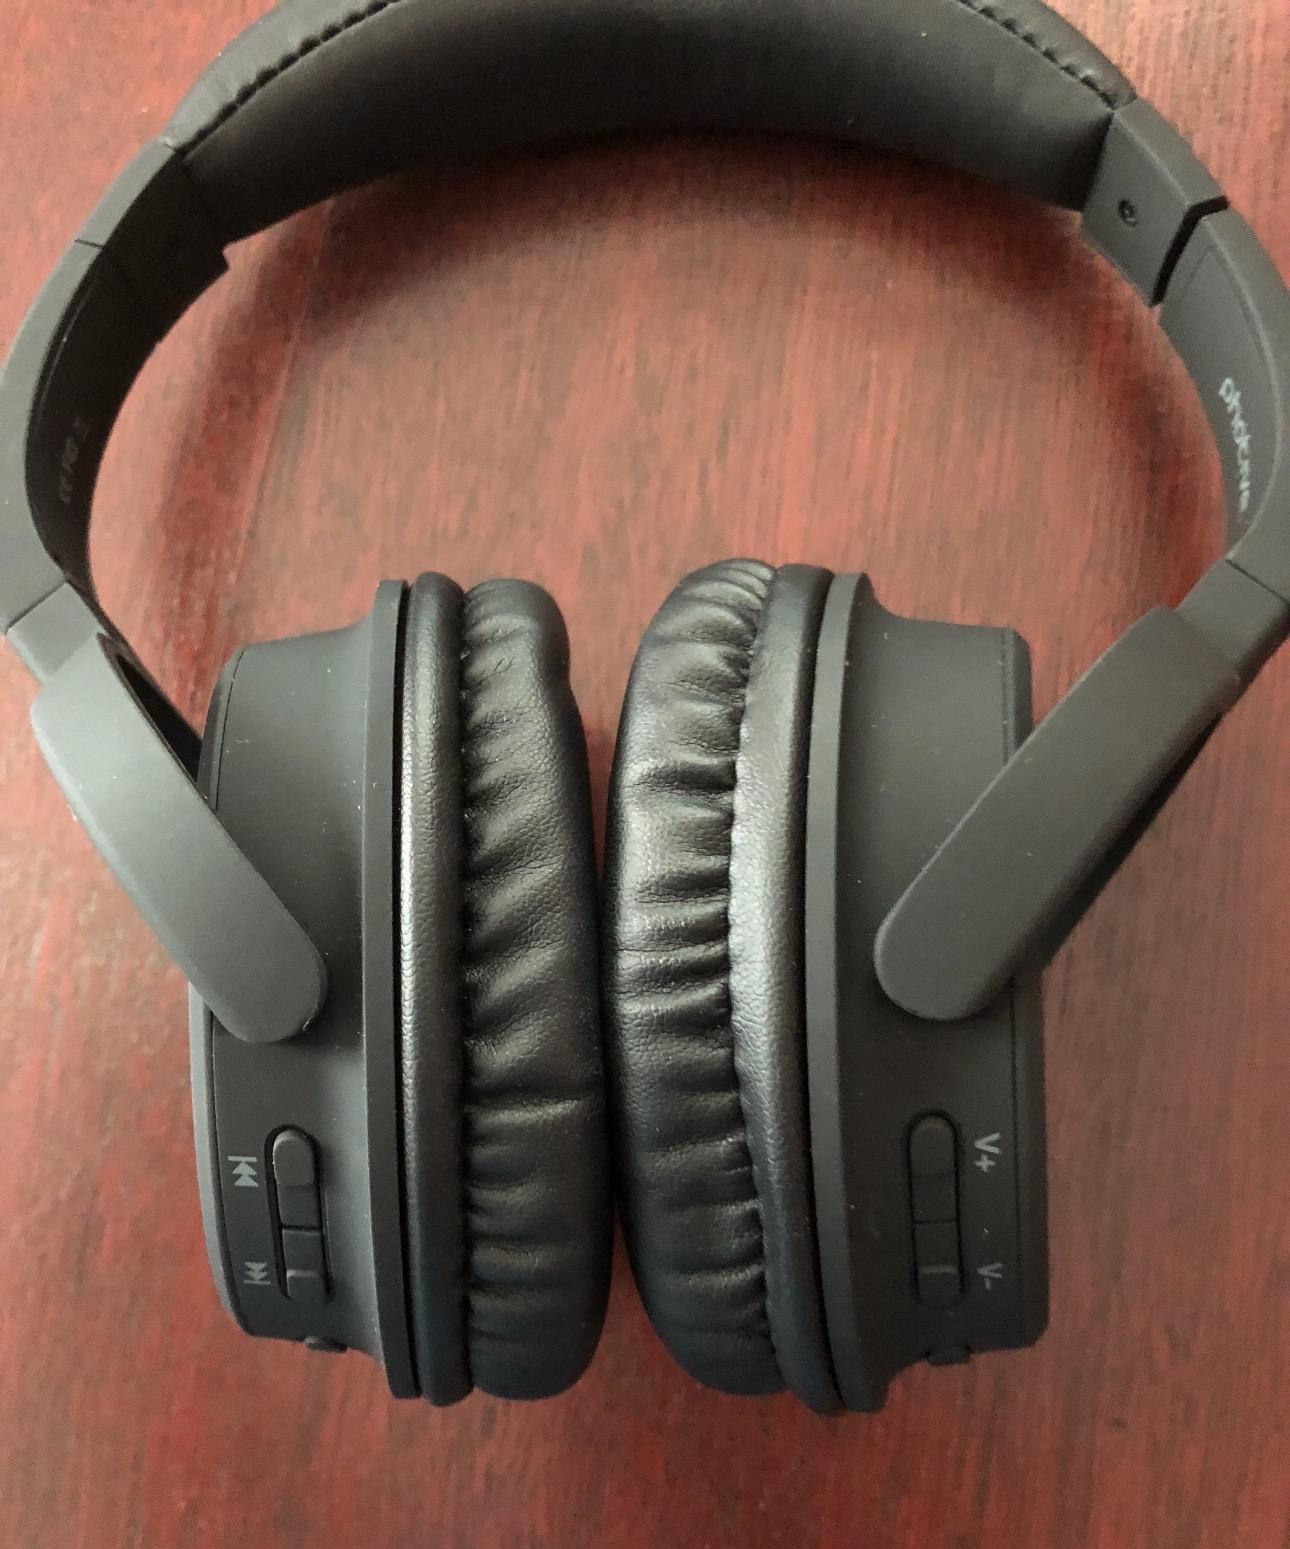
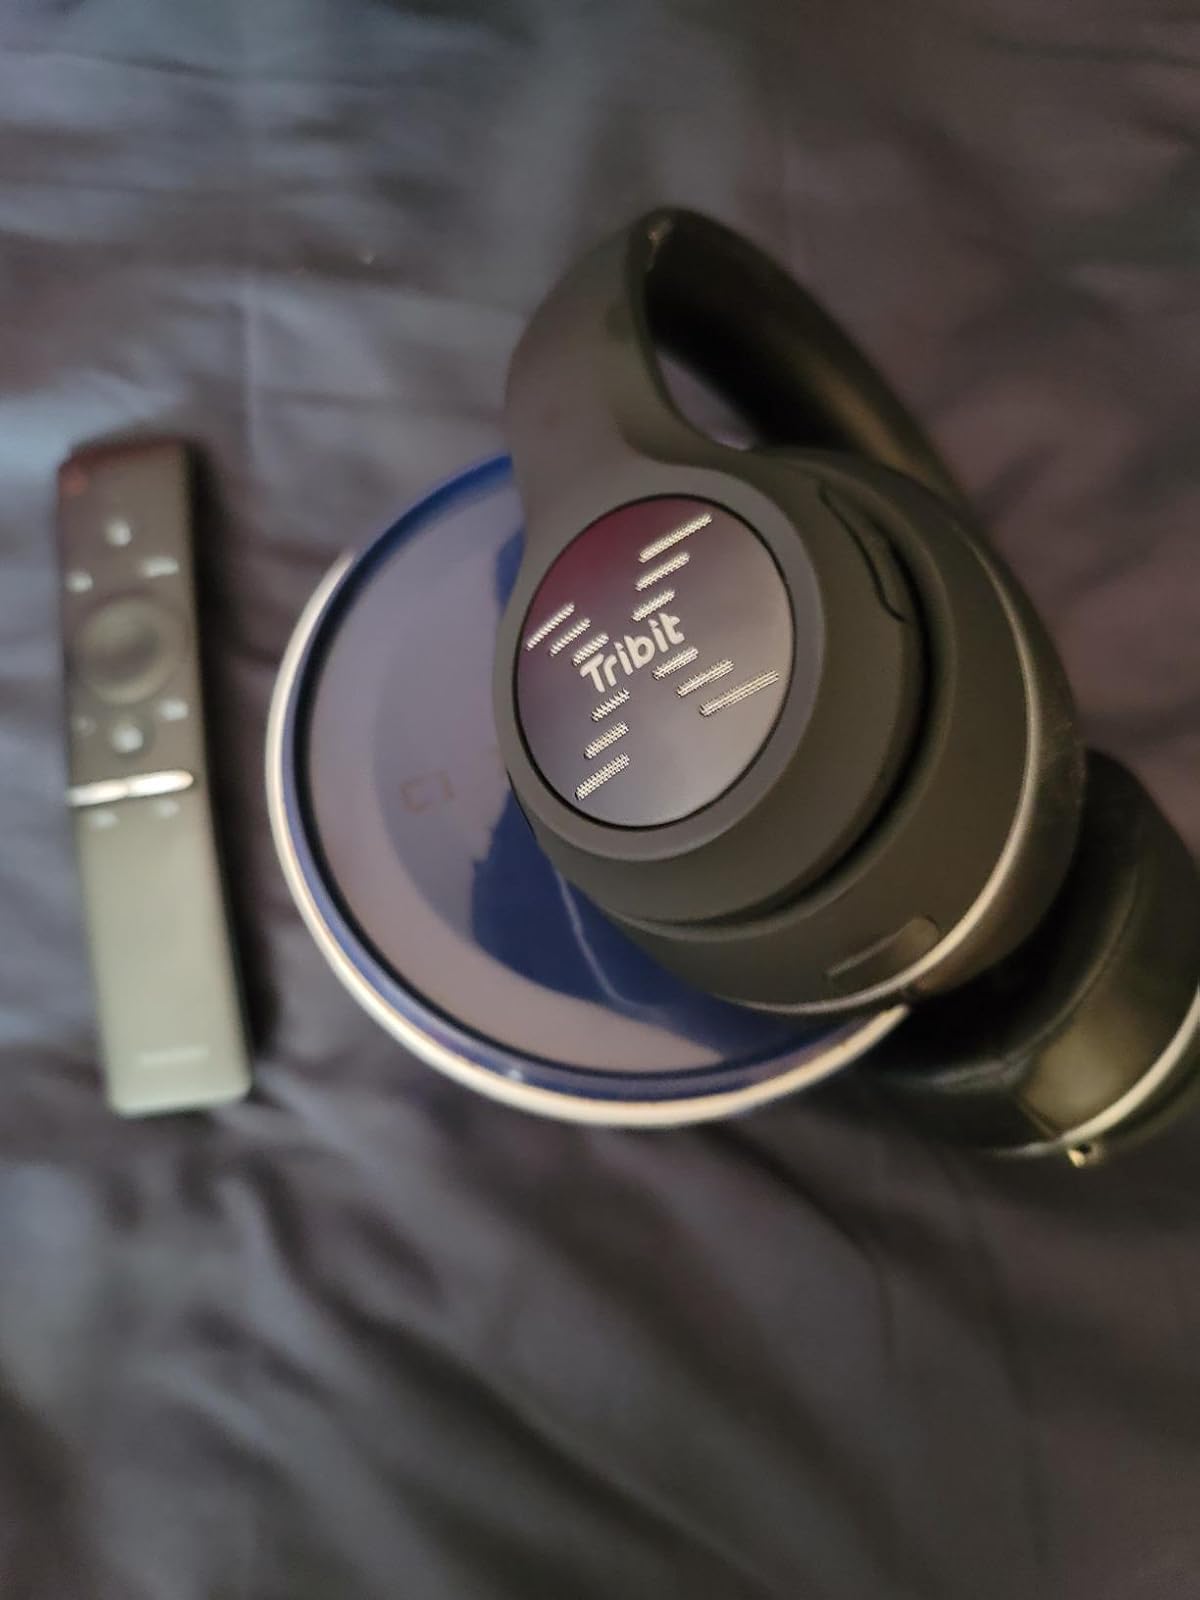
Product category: headphones
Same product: no